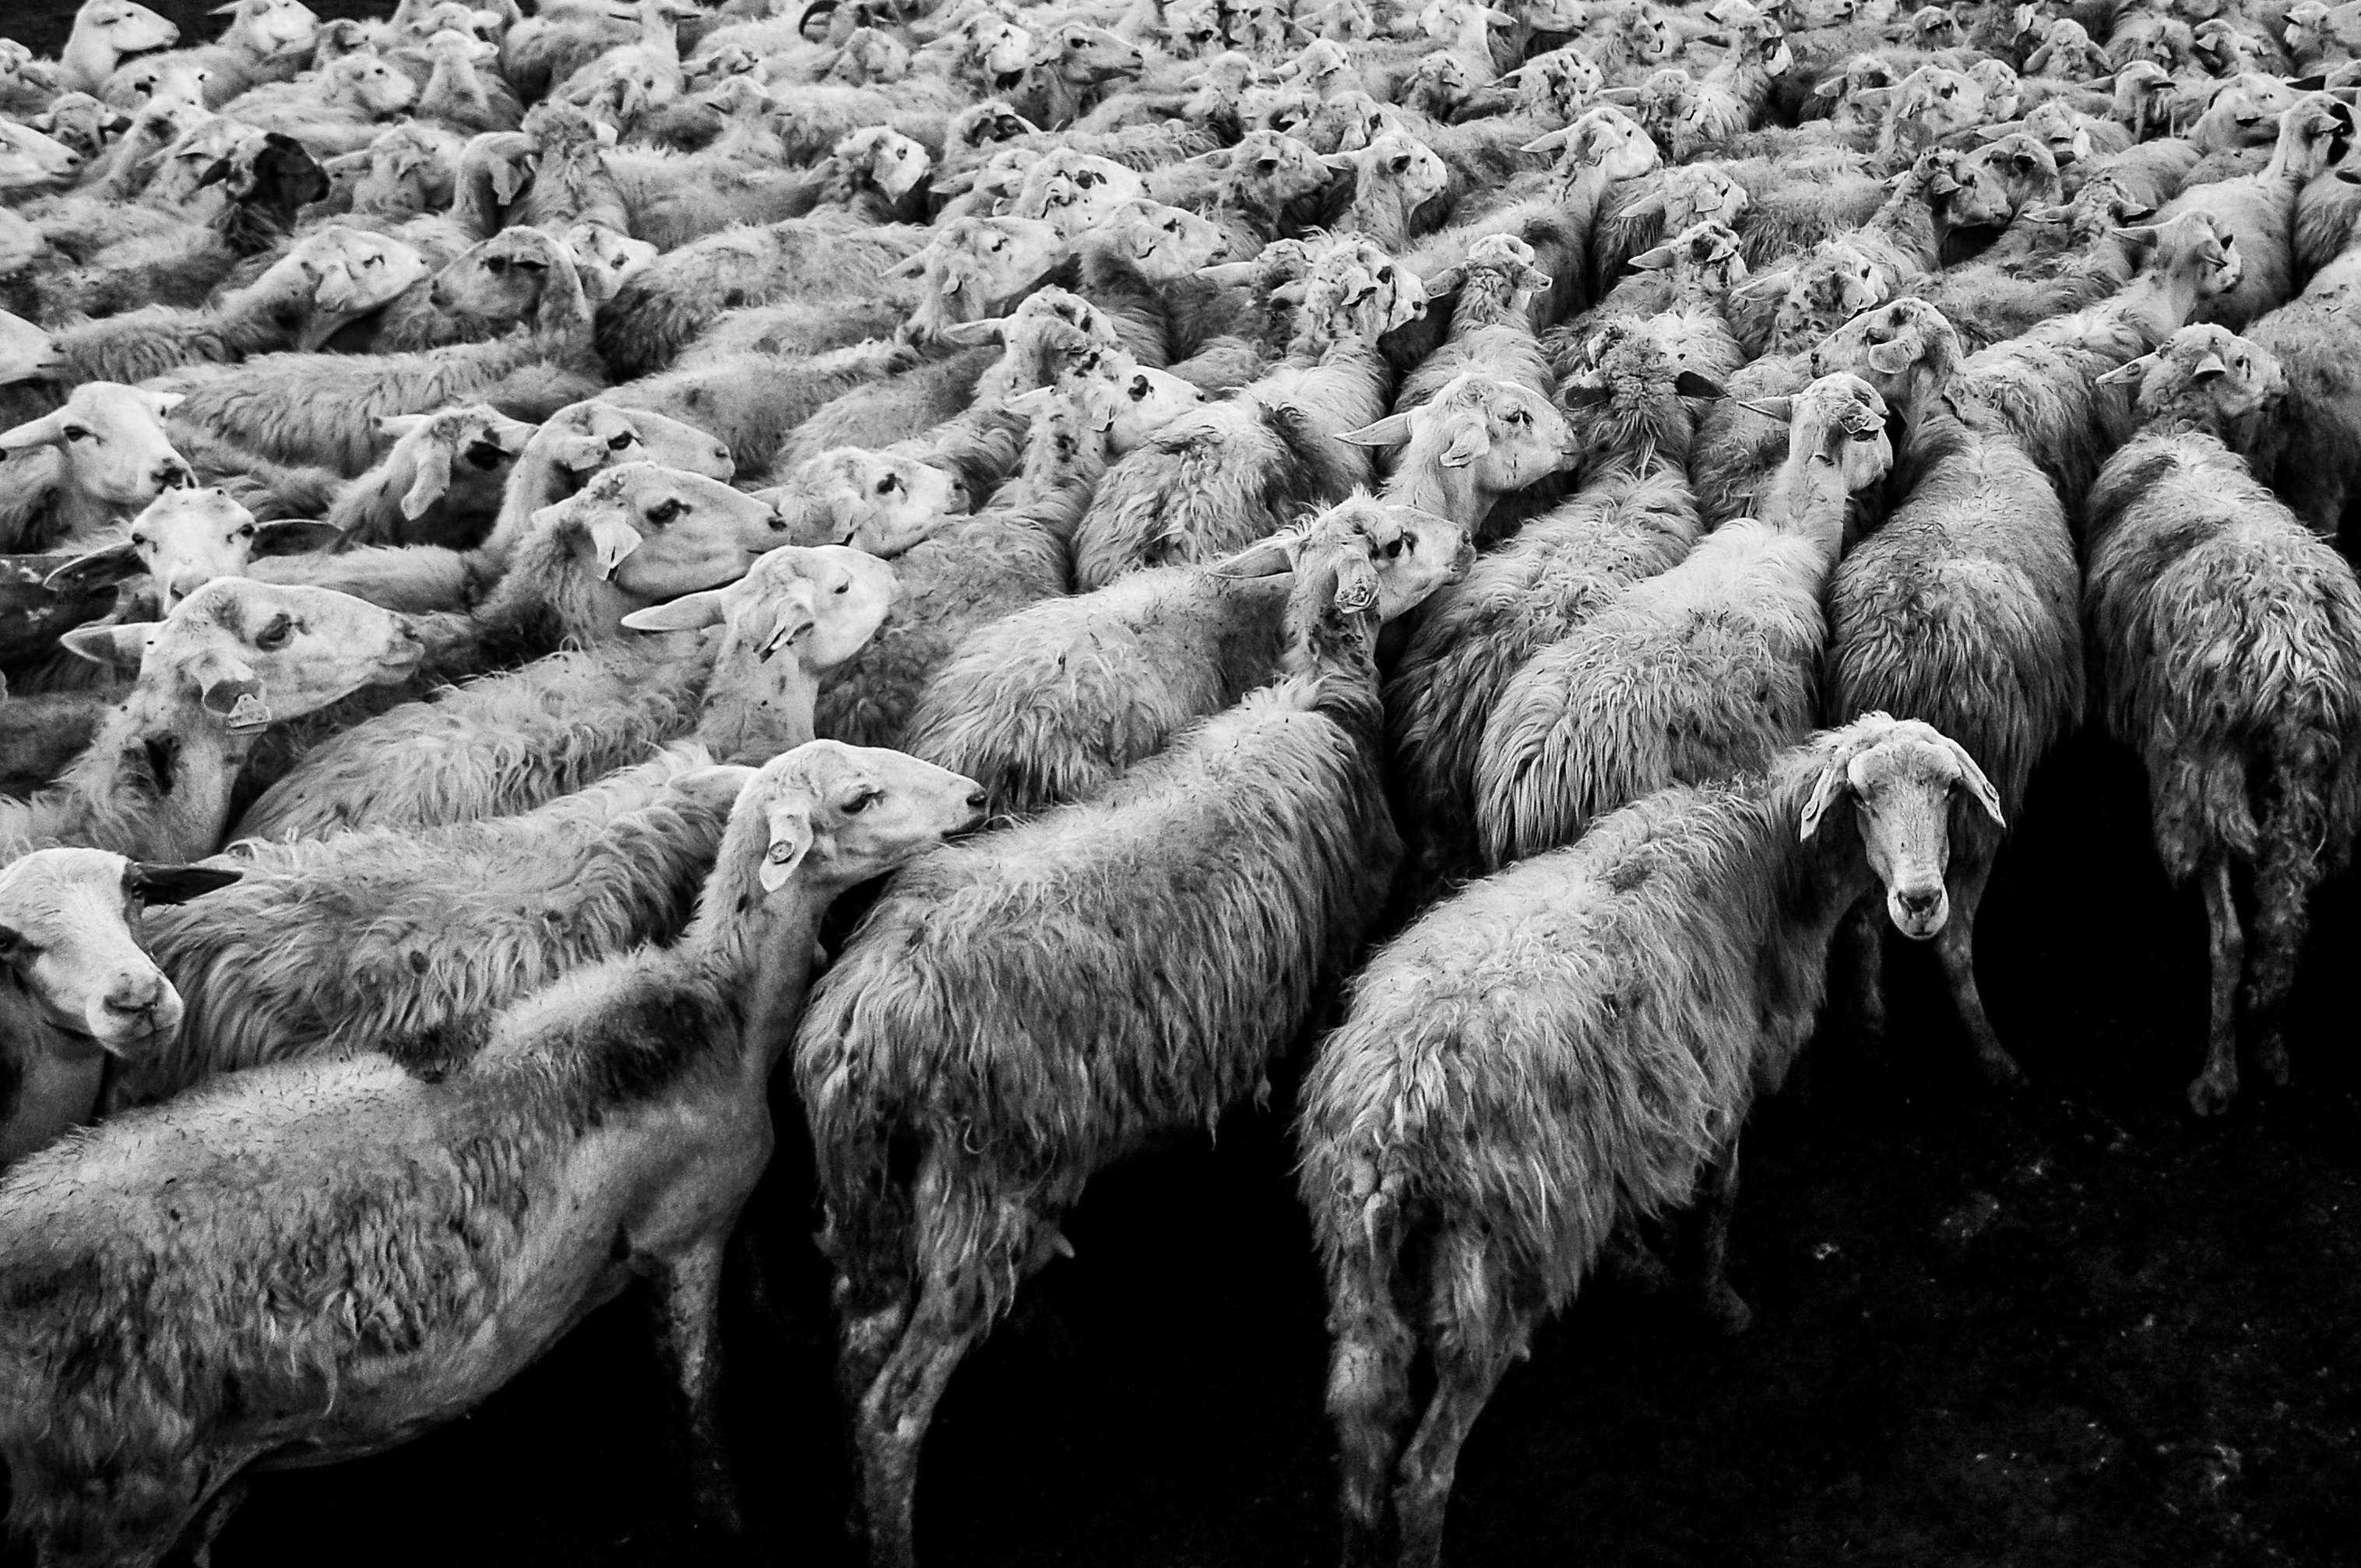
black and white, animal, herd, sheep, mammal, monochrome, wool, fauna, vertebrate, sheeps, mass, monochrome photography, cattle like mammal